I Expect You to Die

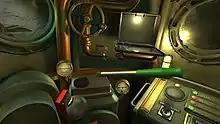
In "I Expect You to Die", the player must use their surroundings to solve puzzles.

"I Expect You to Die" is a virtual reality game in which the player must solve puzzle scenarios, ranging from breaking out of an aeroplane in a car to surfacing an underwater escape pod. Most events are timed and require quick thinking in order to continue. Objects are hidden in the surrounding environment seemingly at random, but have a specific purpose the player must figure out in order to solve the puzzle and succeed.